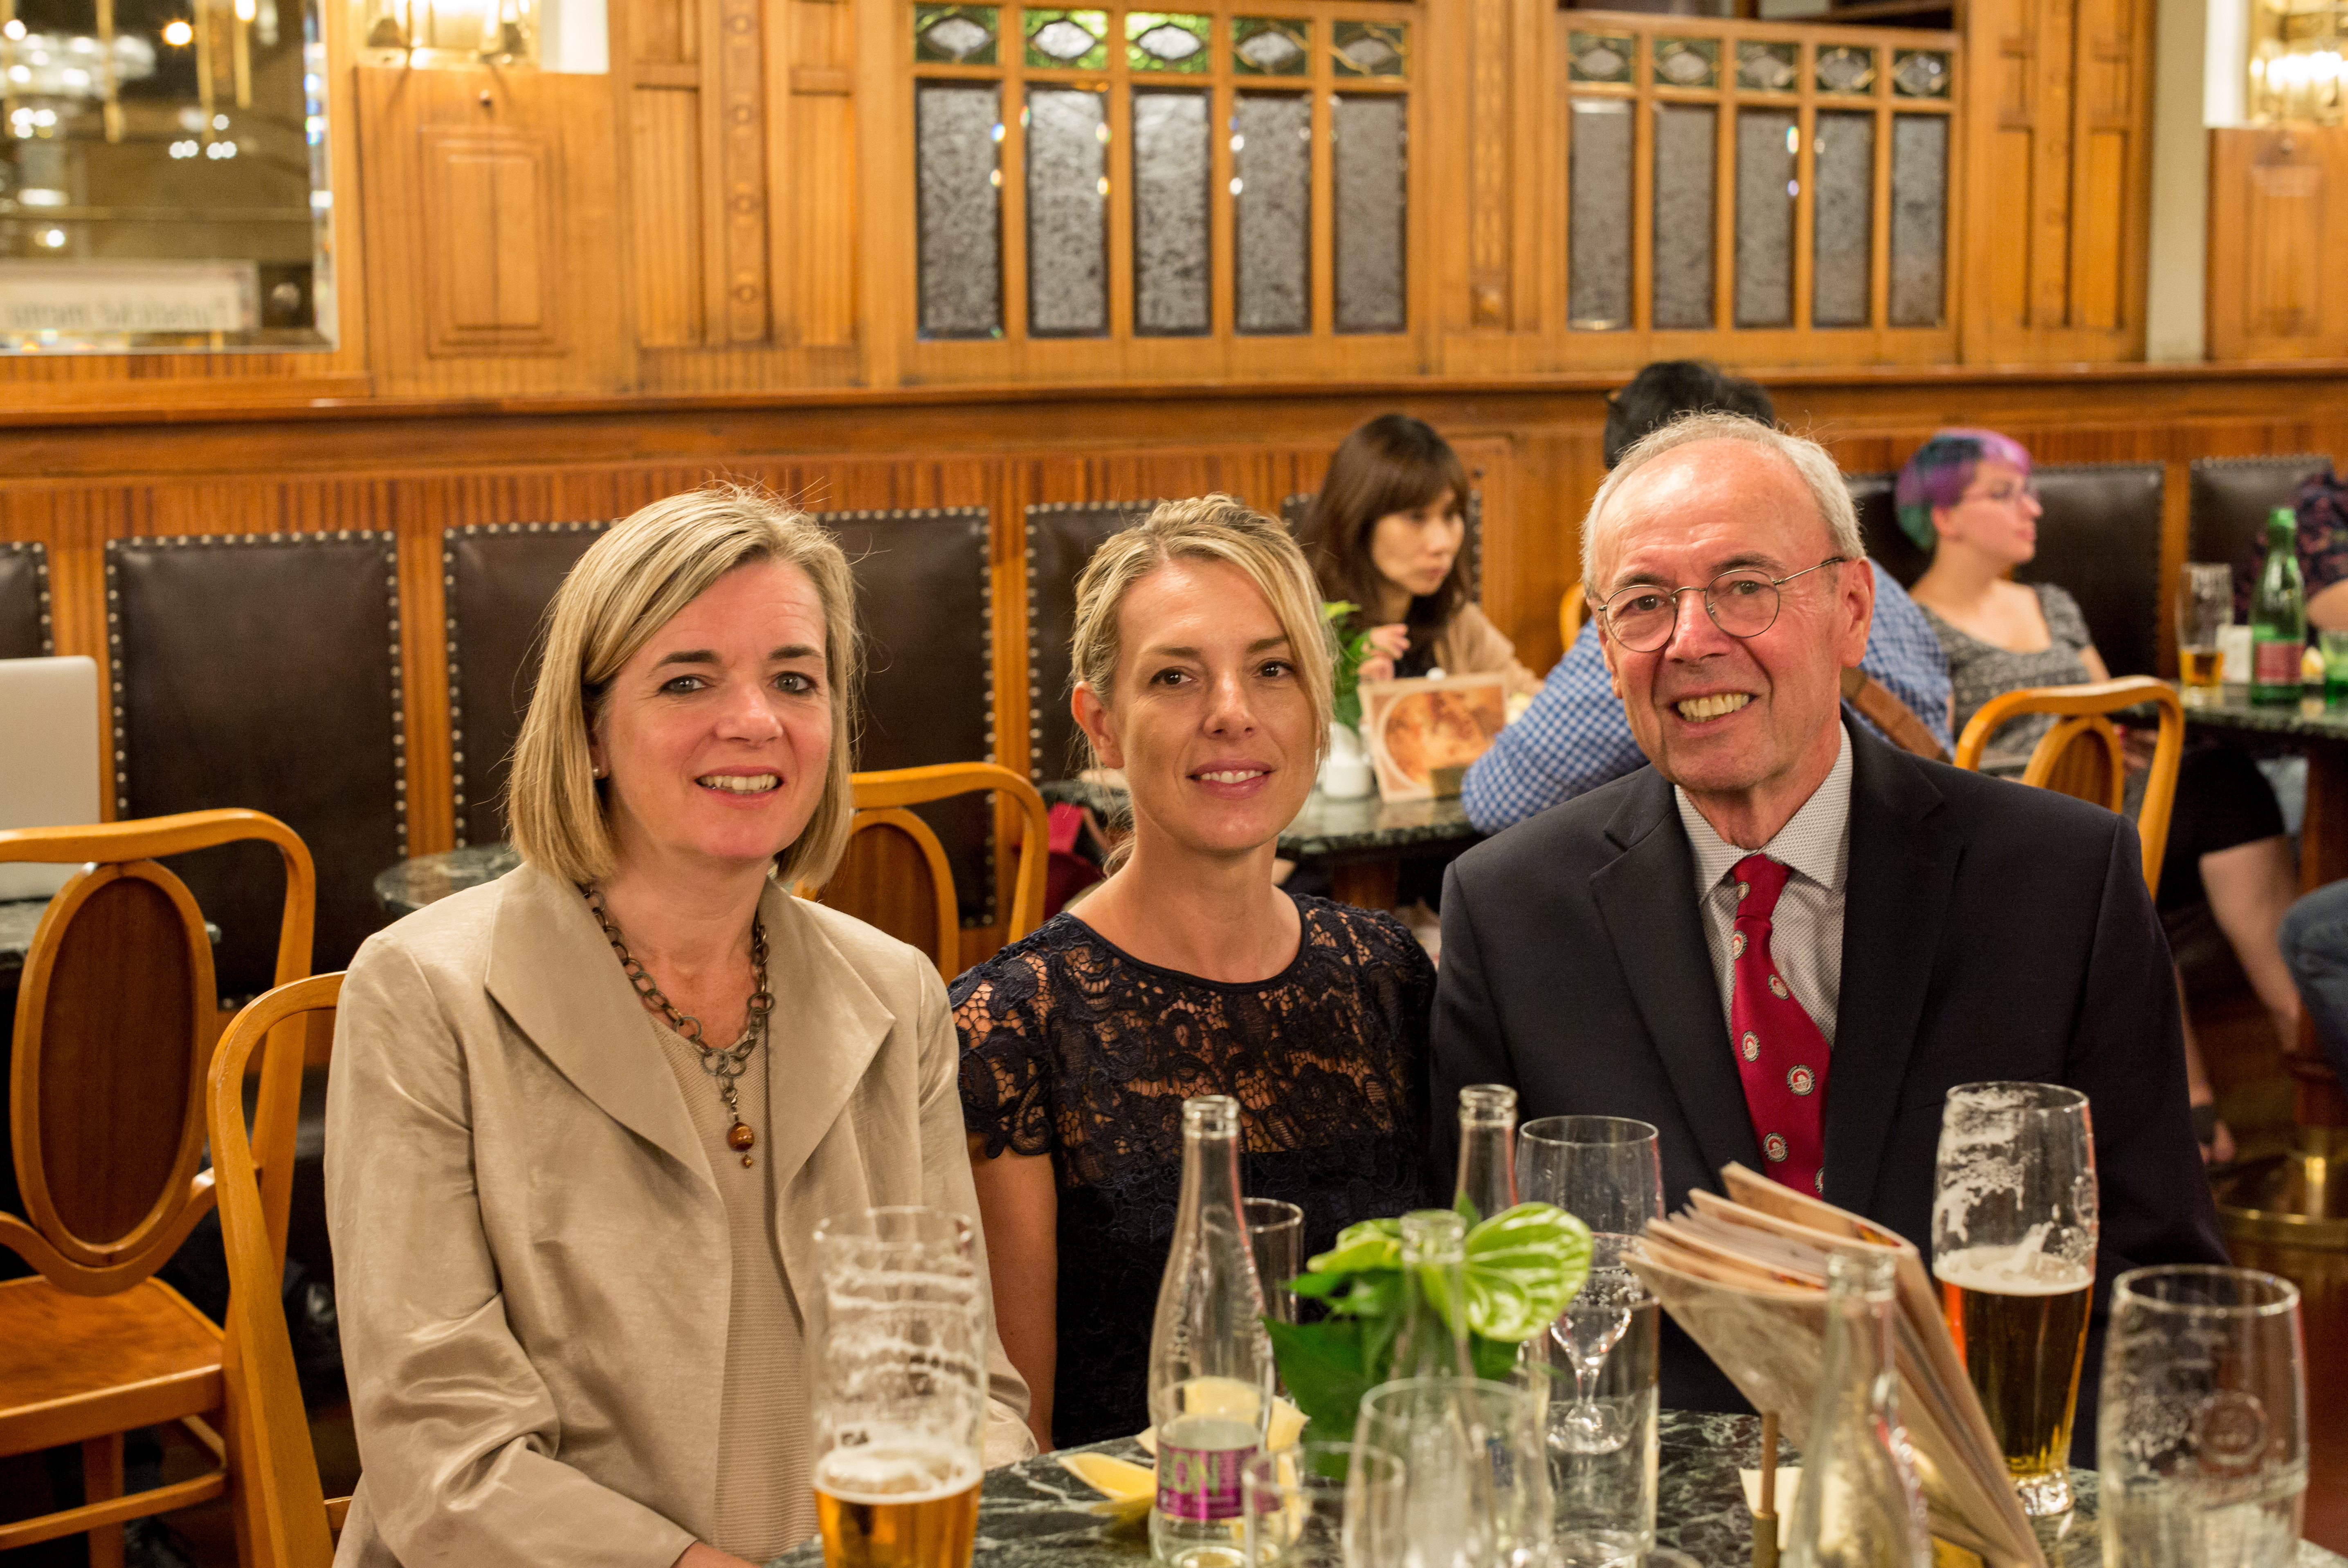
wine, restaurant, meal, lunch, dinner, sense